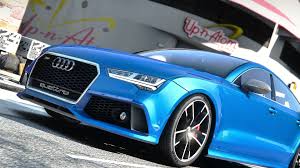
Label: noambulance